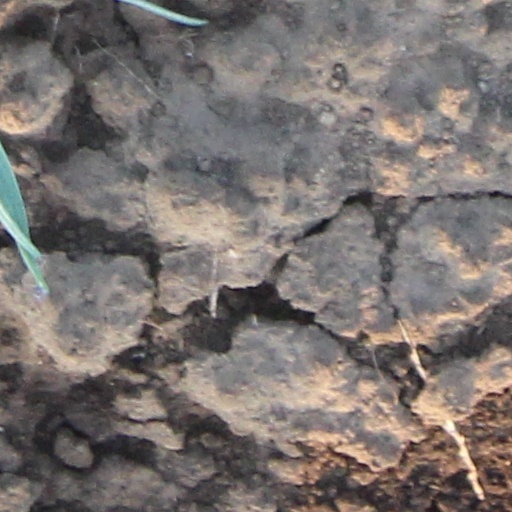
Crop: wheat